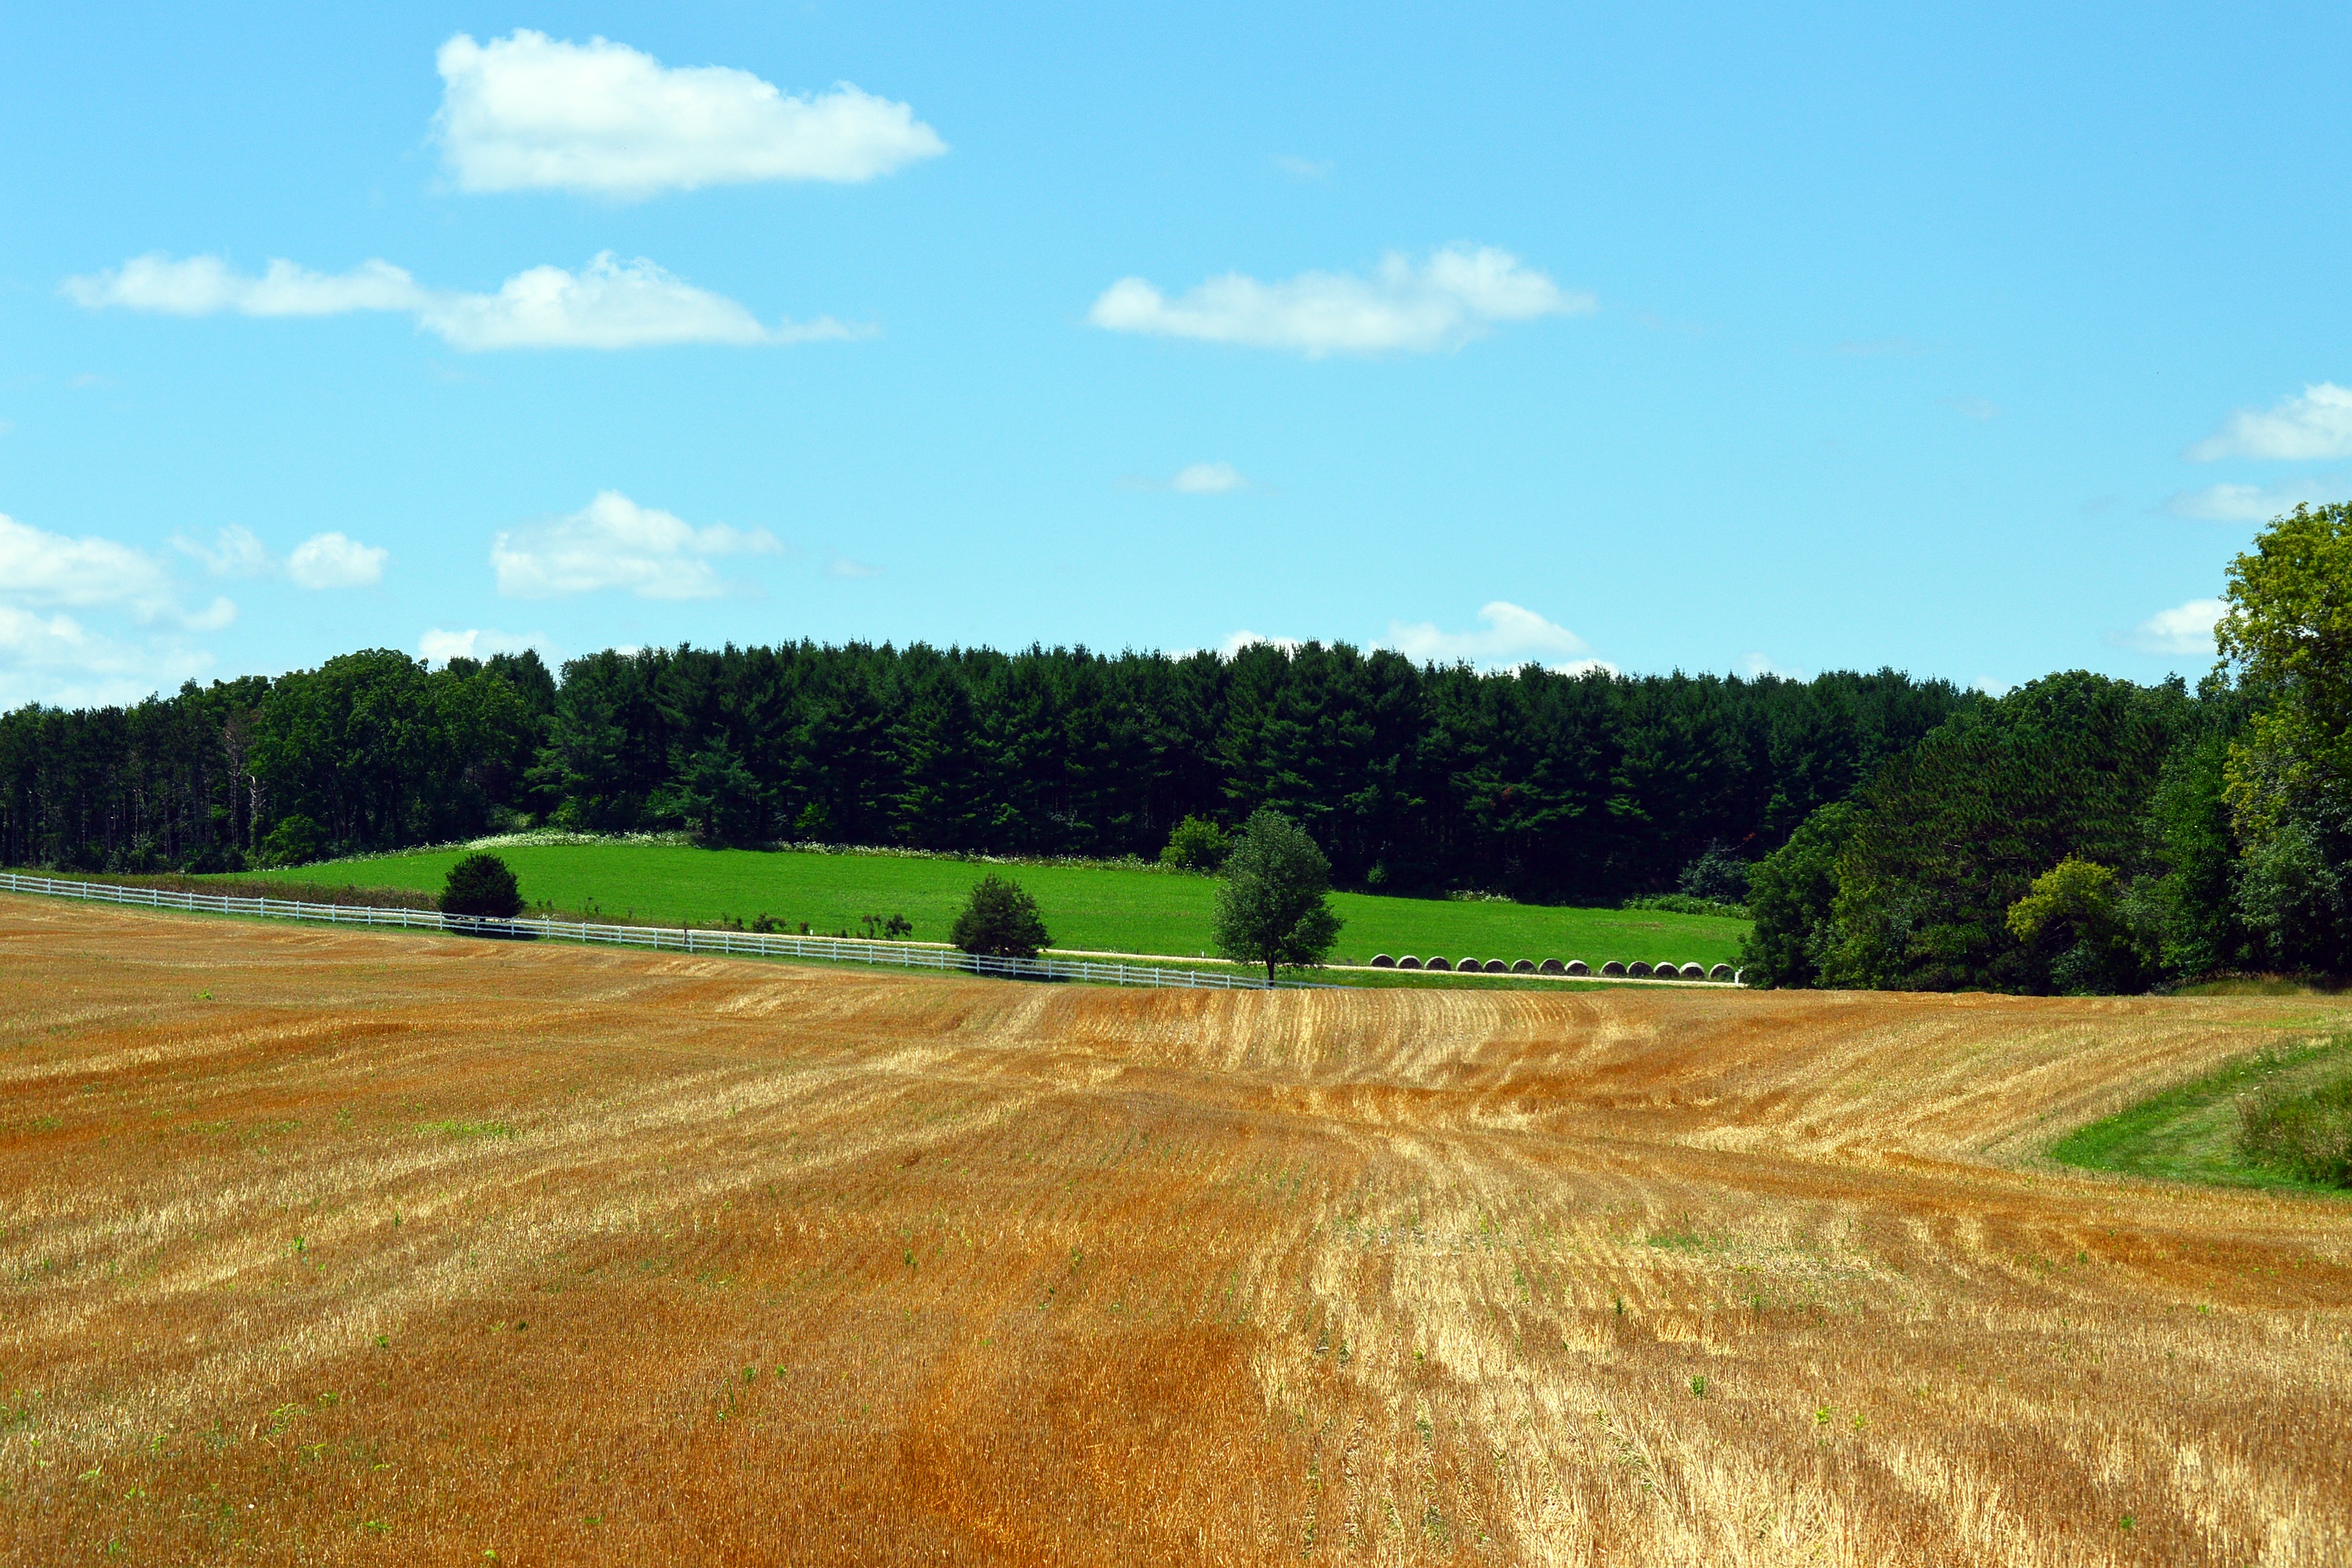
landscape, nature, grass, outdoor, plant, sky, hay, bale, field, farm, lawn, meadow, wheat, grain, prairie, countryside, land, country, summer, rural, golden, farming, harvest, crop, pasture, soil, blue, yellow, agriculture, plain, farmland, agricultural, gold, grassland, straw, ecosystem, wisconsin, rural area, farm field, grass family